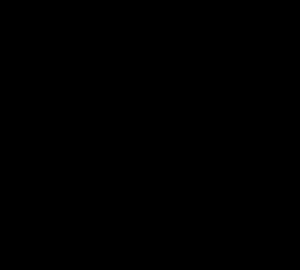
Varda Elentári est un personnage de fiction du légendaire de l'écrivain britannique J. R. R. Tolkien, apparaissant notamment dans Le Silmarillion. Elle est aussi connue sous les noms d'Elbereth, Fanuilos, Gilthoniel et Tintallë, et est l'une des quatorze Valar.
John Ronald Reuel Tolkien [ d͡ʒɒn ˈɹʷɒnld ˈɹʷuːəl ˈtʰɒlkiːn], plus connu sous la forme J. R. R. Tolkien, est un écrivain, poète, philologue, essayiste et professeur d’université britannique, né le 3 janvier 1892 à Bloemfontein et mort le 2 septembre 1973 à Bournemouth. Il est principalement connu pour ses romans Le Hobbit et Le Seigneur des anneaux.
Le sindarin ou gris-elfique est une des langues construites imaginées par le romancier et philologue J. R. R. Tolkien dans le cadre de l'élaboration des récits de la Terre du Milieu. Il en commença la construction vers 1917 sous une forme alors appelée gnomique, et ne cessa ensuite au cours de sa vie d'en faire évoluer les conceptions, tant dans ses caractéristiques proprement linguistiques que dans sa place dans la narration. Le nom même de la langue fut modifié plusieurs fois, et le terme de sindarin n'apparut qu'au début des années 1950 à la fin de la rédaction du Seigneur des anneaux, l'œuvre la plus connue de son auteur.
A Elbereth Gilthoniel est un poème du Seigneur des anneaux de J. R. R. Tolkien. C'est un hymne en sindarin, la langue des Elfes Gris, adressé à Varda, la Valië qui a allumé les étoiles.